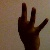
The image shows a hand gesture representing the number 9 in Indian Sign Language.